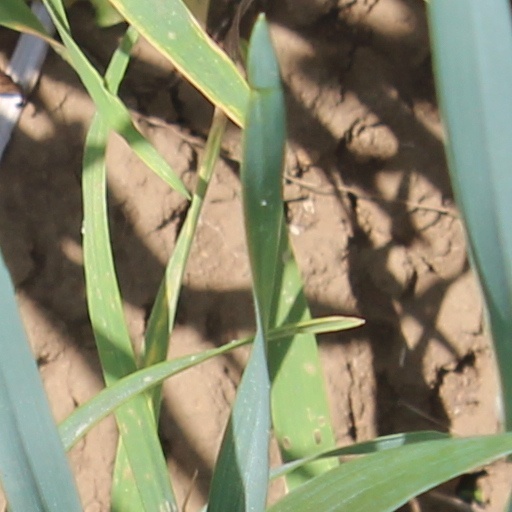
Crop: wheat